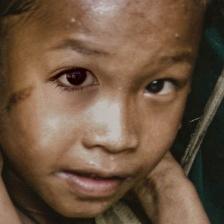
Label: faces